Freemasonry in the French Third Republic

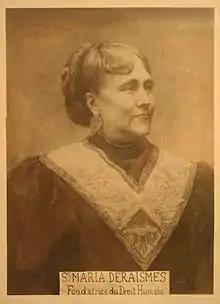
Maria Deraismes, founder of Droit humain.

The Boulangist crisis coincides with a period of significant transformation and internal conflict within Masonic orders. These conflicts are both generational and ideological, with one faction comprising individuals from the opposition to the Second Empire, while the other represents a new, more militant generation of Freemasons. The former does not espouse anti-clericalism and views lodges as elitist clubs focused on philosophical work, whereas the latter is more politically engaged and largely supports radical ideology.